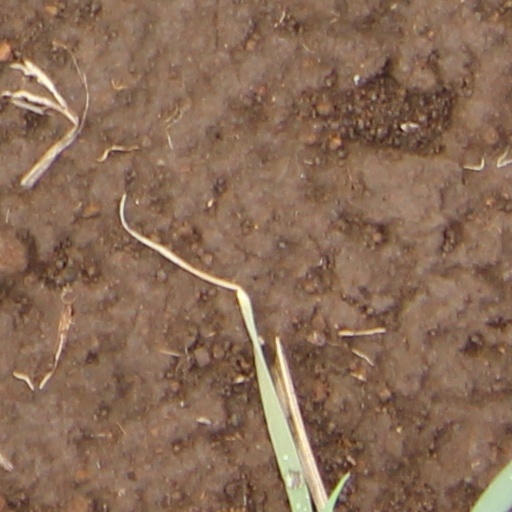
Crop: wheat